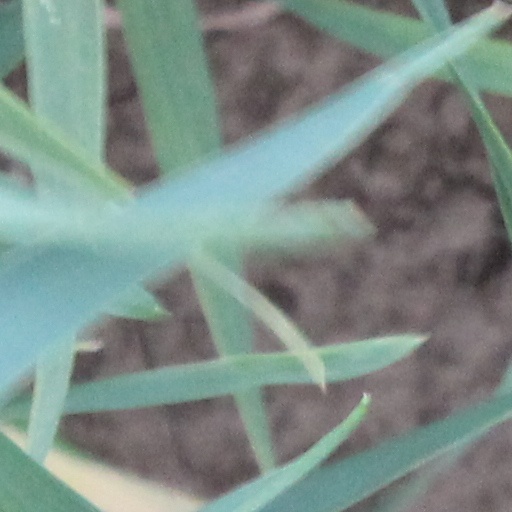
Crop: wheat